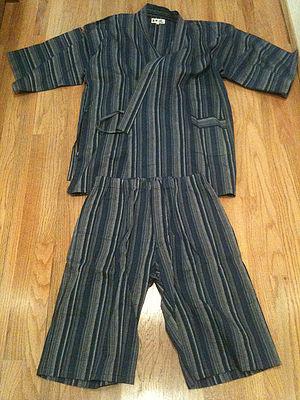
Le jinbei, aussi connu sous le nom de jinbē ou hippari, est un vêtement traditionnel japonais porté par les hommes, les femmes, les enfants et les bébés durant l'été.